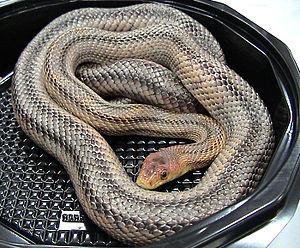
Pantherophis bairdi est une espèce de serpents de la famille des Colubridae.